Emil C. Kiel

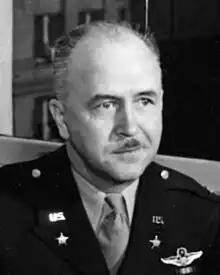
Kiel in the 1950s

Emil Charles Kiel (September 25, 1895 – December 1, 1971) was a brigadier general in the United States Air Force.